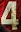
Number: 4